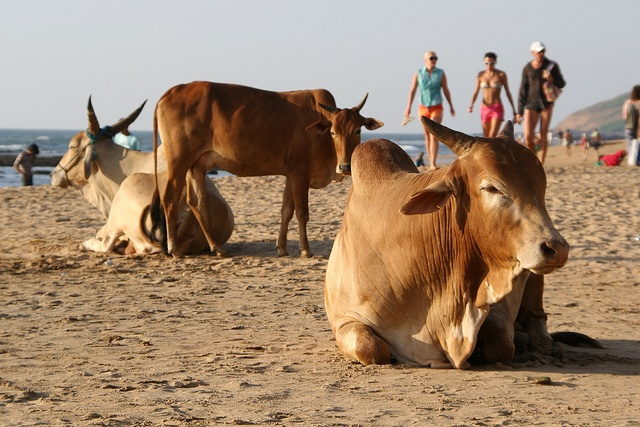
three cows and three persons on a beach in front of them
A couple of cows on a sandy beach.
Three cows on a beach by the ocean
Some brown cows and people are on the beach.
Cows are sitting and walking on the shore of the beach.